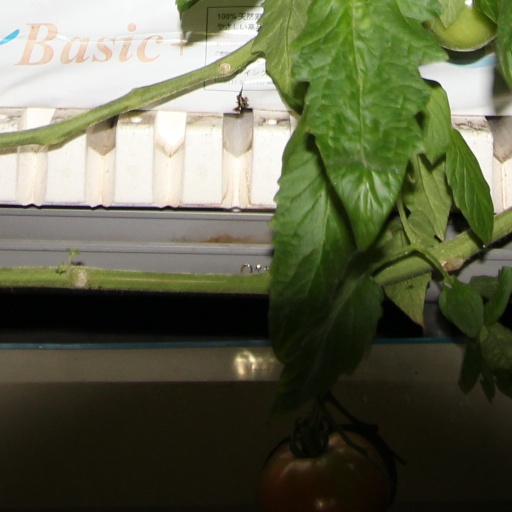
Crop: tomato